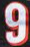
Number: 9